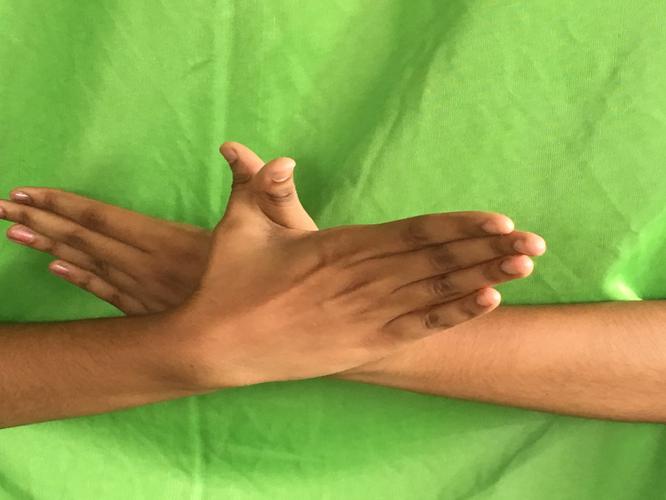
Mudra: Garuda
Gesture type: double_hand